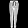
Label: Trouser